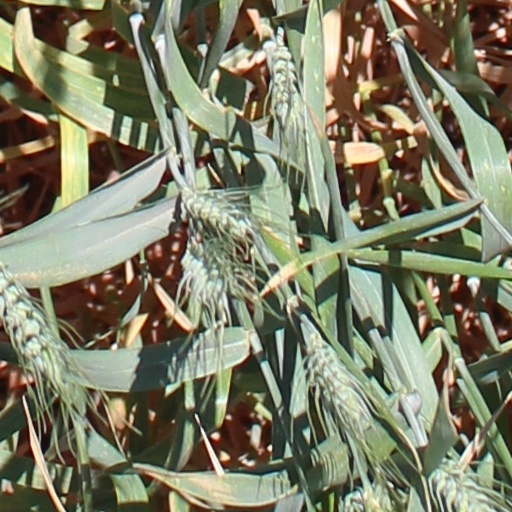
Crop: wheat